Kara Young (model)

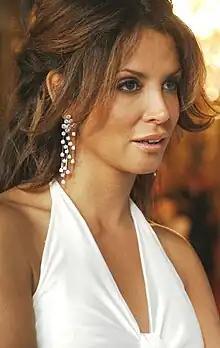
Young in August 2000

Kara Young (born December 10, 1969) is an American model and entrepreneur. As a model she represented several cosmetics companies and appeared three times on the cover of "Vogue", "Playboy" (Germany) and was an entertainment news correspondent for Fox News Channel, as well as co-founding a hair product company and salon.